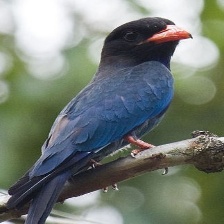
Species: ASIAN DOLLARD BIRD
Scientific name: EURYSTOMUS ORIENTALIS